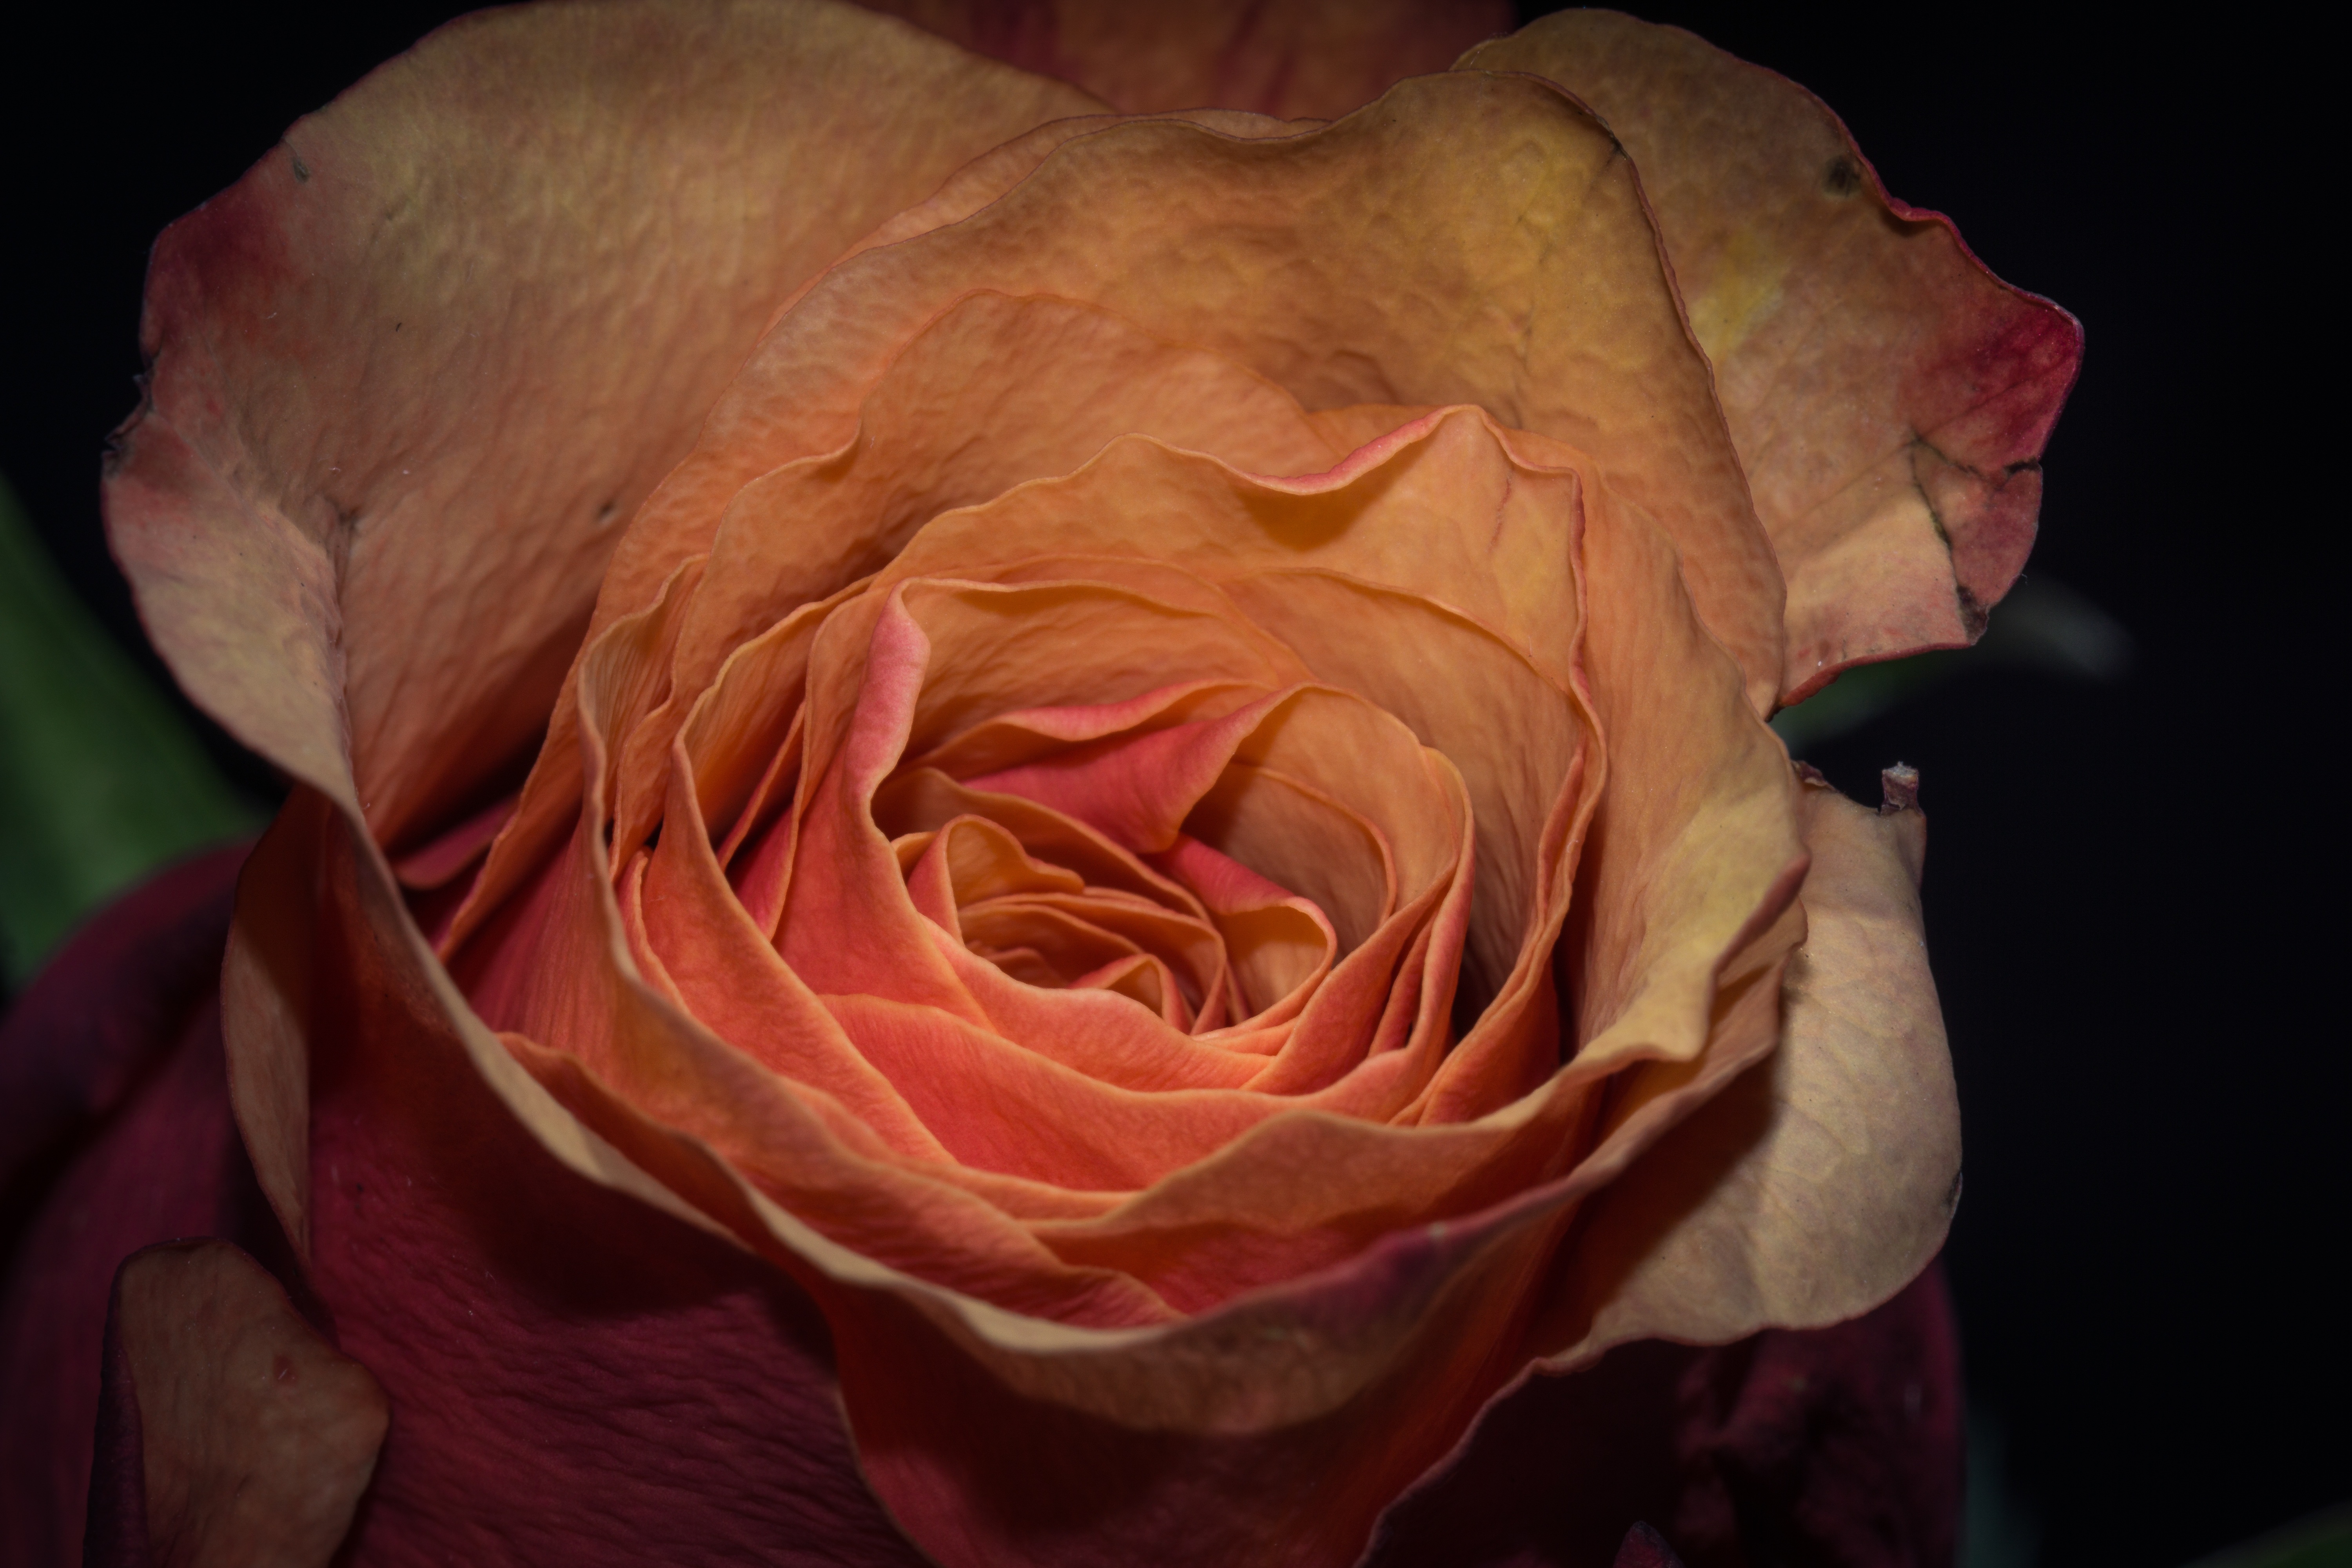
nature, blossom, plant, flower, petal, bloom, rose, red, pink, close, close up, macro photography, flowering plant, garden roses, rose family, plant stem, land plant, rose order